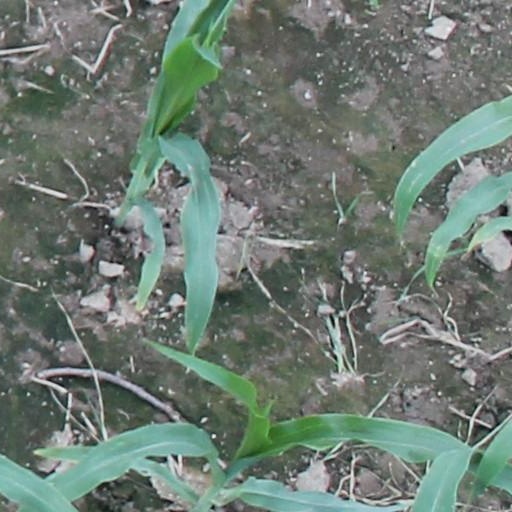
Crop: maize; corn